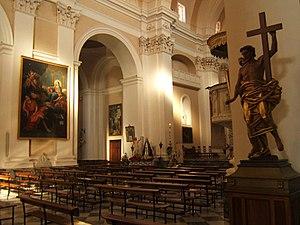
Le diocèse de Nuoro est un diocèse de l'église catholique basé à Nuoro. C'est un diocèse suffragant de l'archidiocèse de Cagliari en région Sardaigne, en Italie. En 2013, il comptait 122 912 personnes baptisées sur 124 811 habitants. Depuis le 21 avril 2011, l'évêque de Nuoro est Mosè Marcia.